James Beard Foundation Award: 2010s

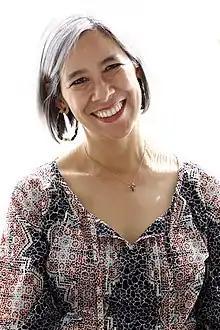
Susan Choi

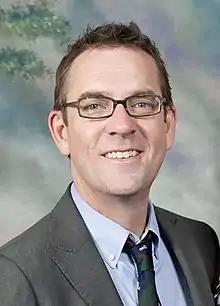
Ted Allen

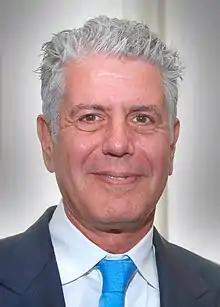
Anthony Bourdain

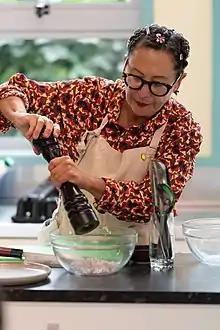
Nancy Silverton

The James Beard Awards were presented on May 6, 2013, at New York's Lincoln Center and hosted by Stanley Tucci. The book, broadcast, and journalism winners were announced at Gotham Hall on May 3, 2013.